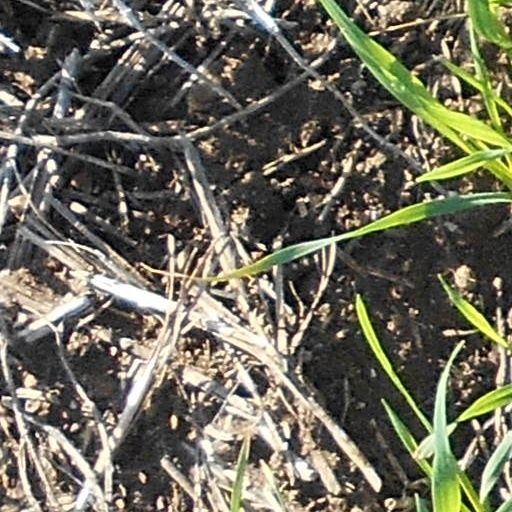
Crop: wheat